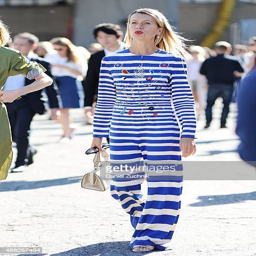
person is seen outside the show during fashion week